Madregilda

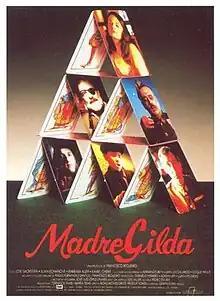
Theatrical release poster

Madregilda is a 1993 film directed by Francisco Regueiro which stars Juan Echanove, José Sacristán, and Barbara Auer.